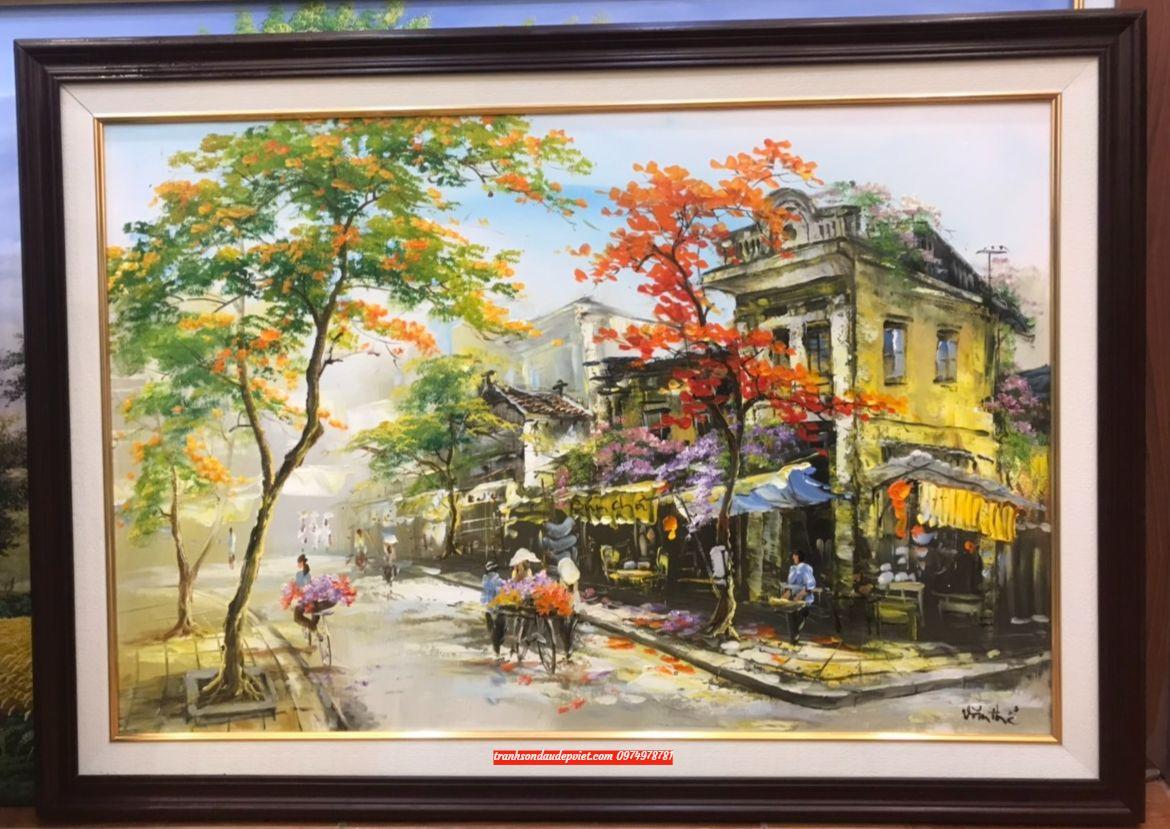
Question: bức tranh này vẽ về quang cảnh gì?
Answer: quang cảnh của một con phố